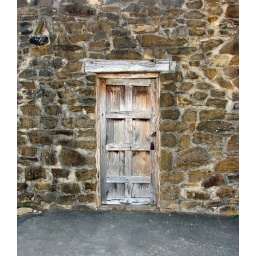
mission conception door in stone wall